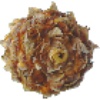
Label: Pineapple Mini 1